Hurricane Florence (1953)

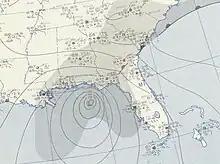
September 26, 1953 weather map featuring Hurricane Florence

Hurricane Florence was a strong Atlantic hurricane that struck the Florida Panhandle in September of the 1953 season. The eighth storm and fifth hurricane of the season, Florence developed in the western Caribbean from a tropical wave near Jamaica on September 23. It produced heavy rainfall on the nearby island, and later caused damage in western Cuba. The storm quickly intensified into a hurricane over the Yucatán Channel, and as it moved north through the Gulf of Mexico, Florence's maximum sustained winds reached . On September 26, the hurricane hit in a sparsely populated region of western Florida, and shortly after landfall became an extratropical cyclone.